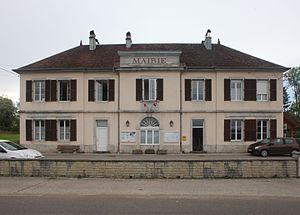
Mairie du Pasquier (Jura).
Le Pasquier est une commune française située dans le département du Jura, en région Bourgogne-Franche-Comté.